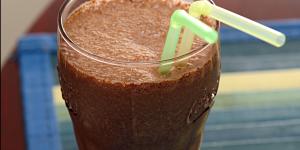
batido de chocolate con leche